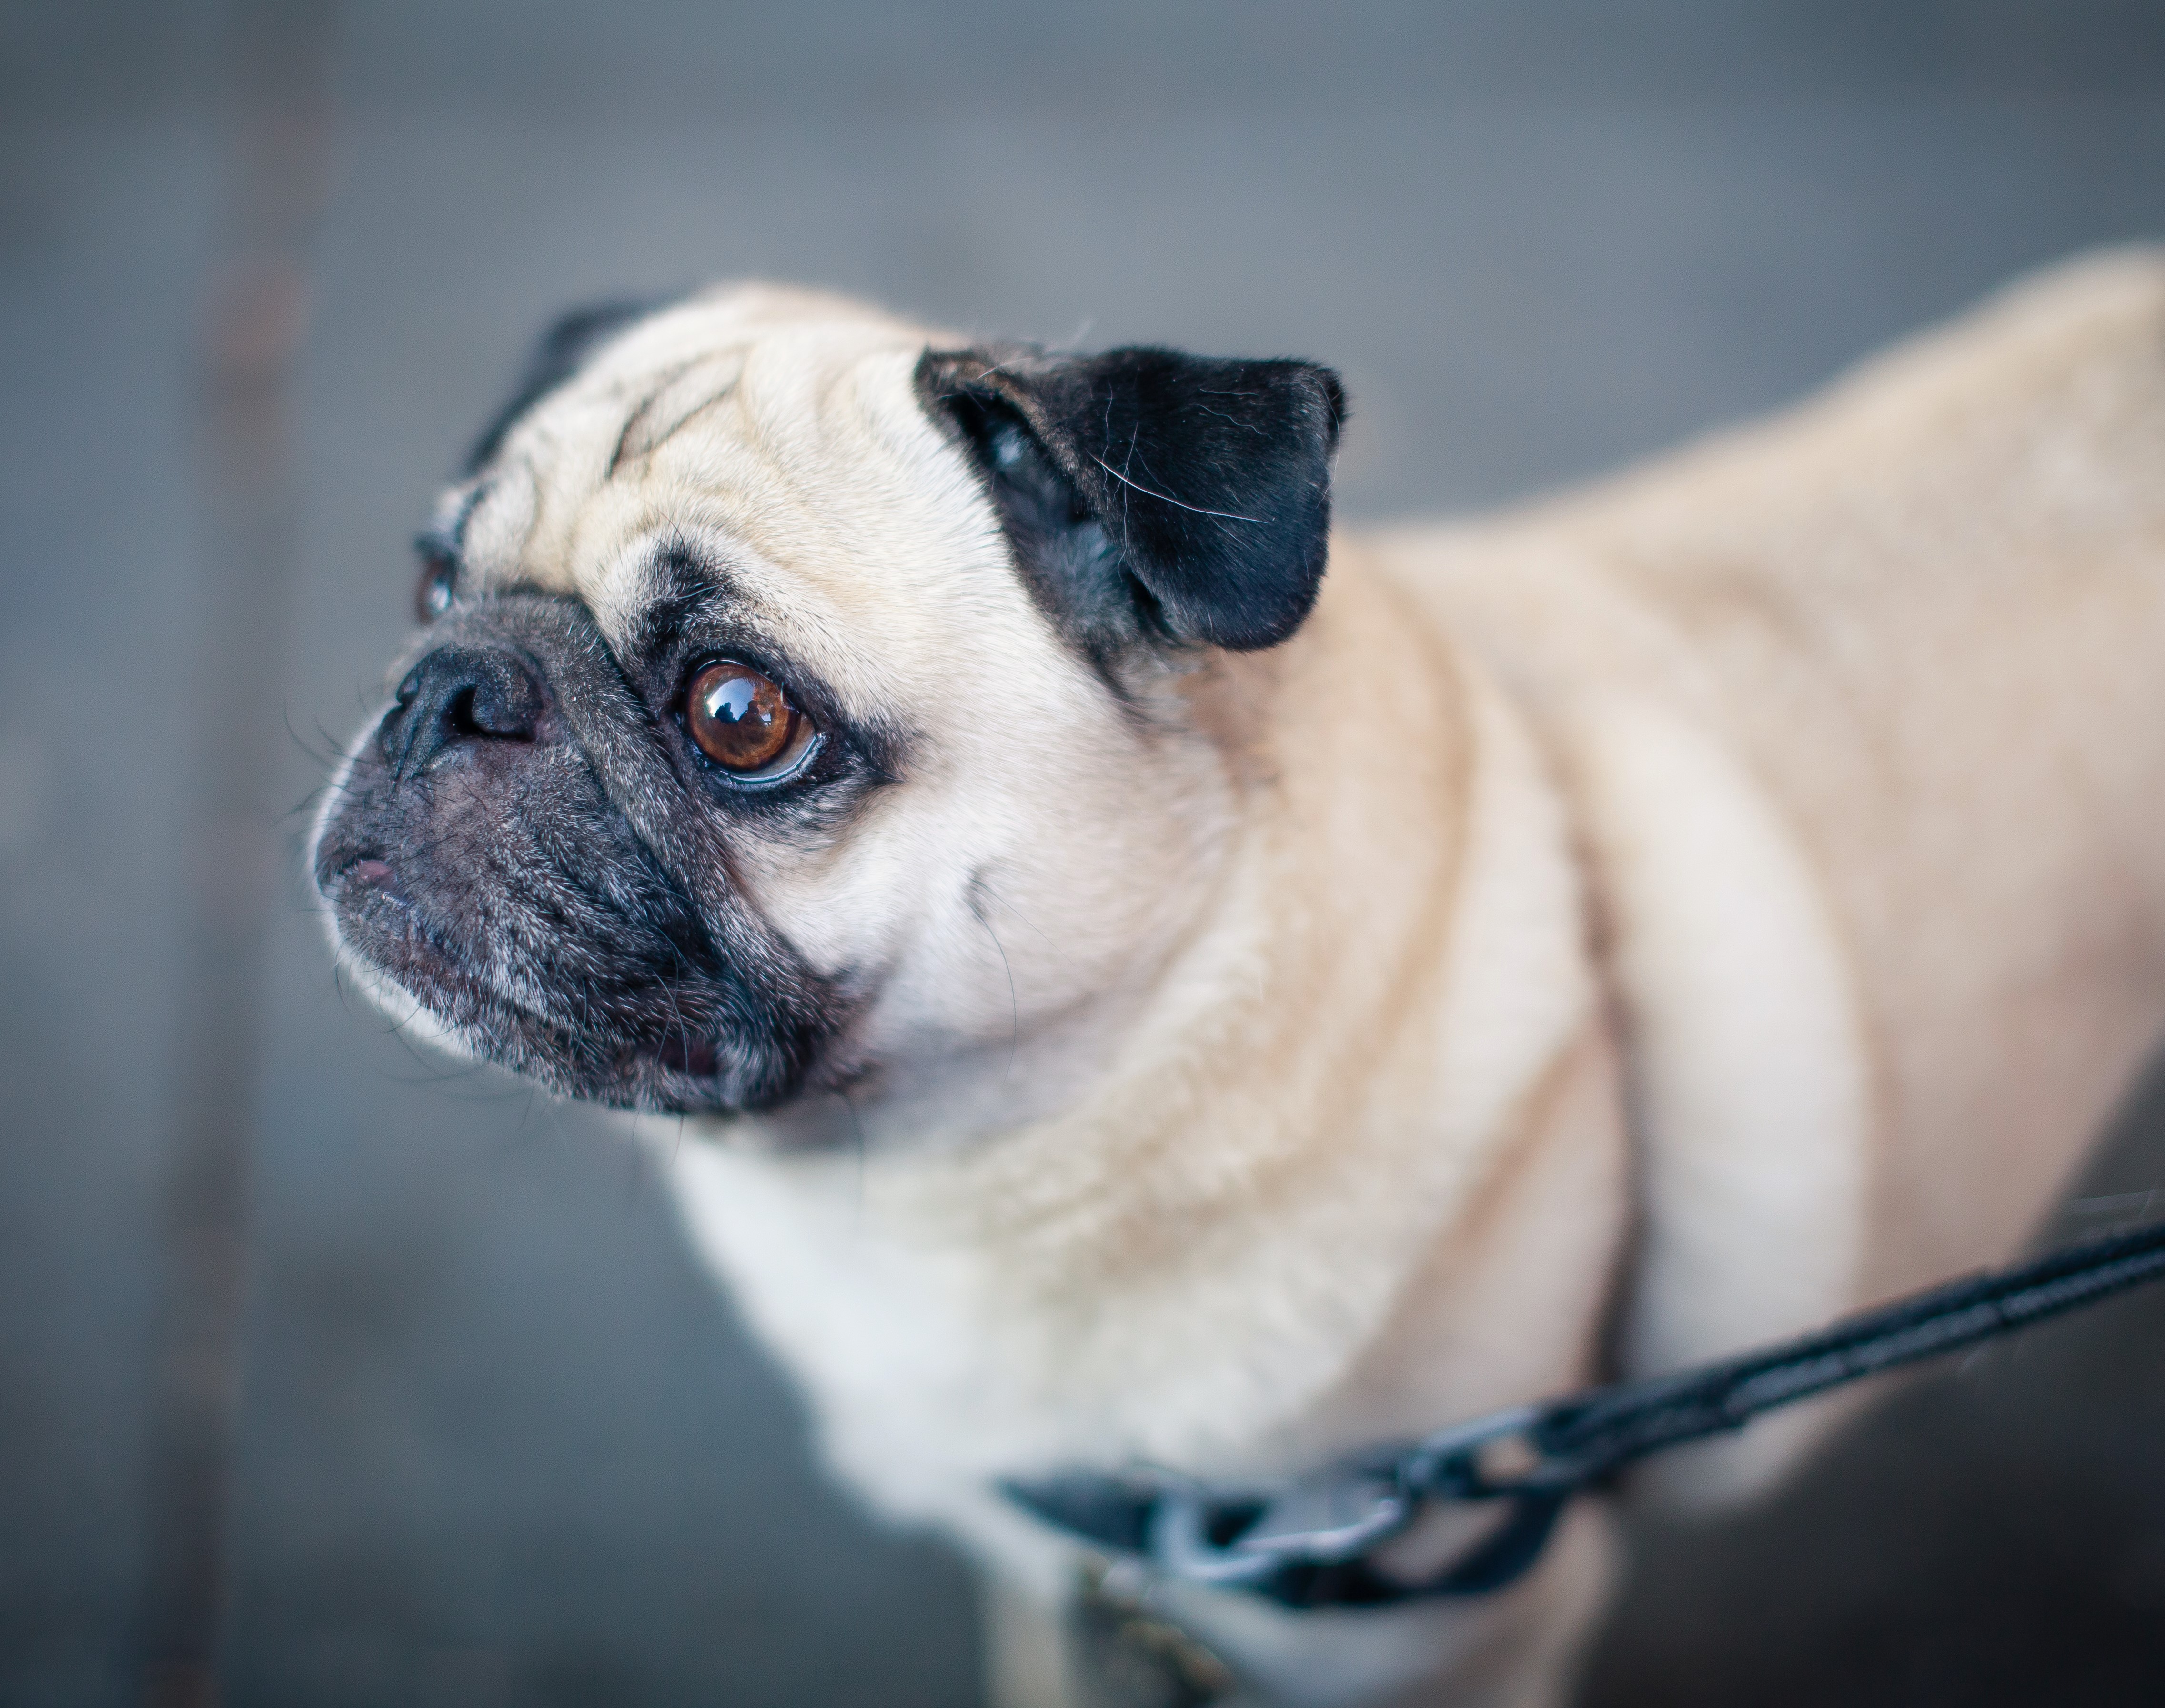
puppy, dog, animal, pet, mammal, blue, pug, close up, leash, vertebrate, dog collar, dog like mammal, carnivoran